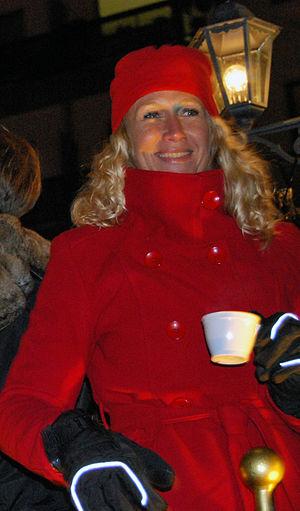
Miss Belgique est un concours de beauté féminin, tenu depuis 1928 pour désigner la représentante de la Belgique. Le comité a été présidé par Cécile Muller de 1969 à 2005, et depuis 2005 par Darline Devos.